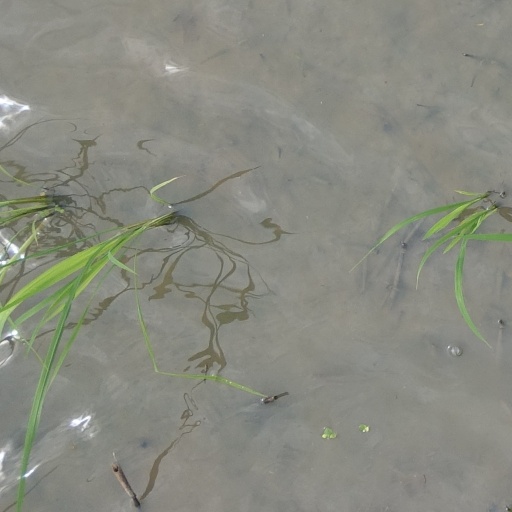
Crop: rice